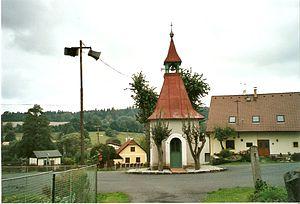
Mlýnské Struhadlo est une commune du district de Klatovy, dans la région de Plzeň, en République tchèque. Sa population s'élevait à 52 habitants en 2017.